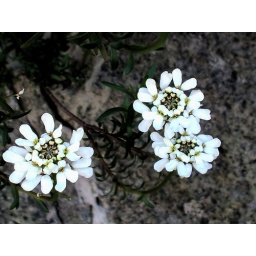
white flowers in rock garden